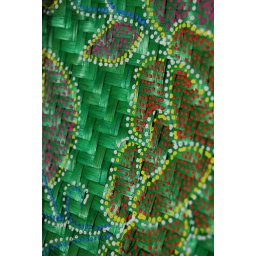
flower in the basket